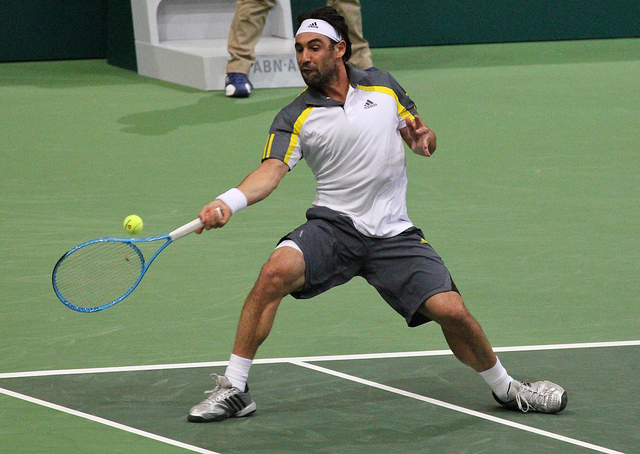
một nam vận động viên tennis đang đưa vợt ra để đánh bóng